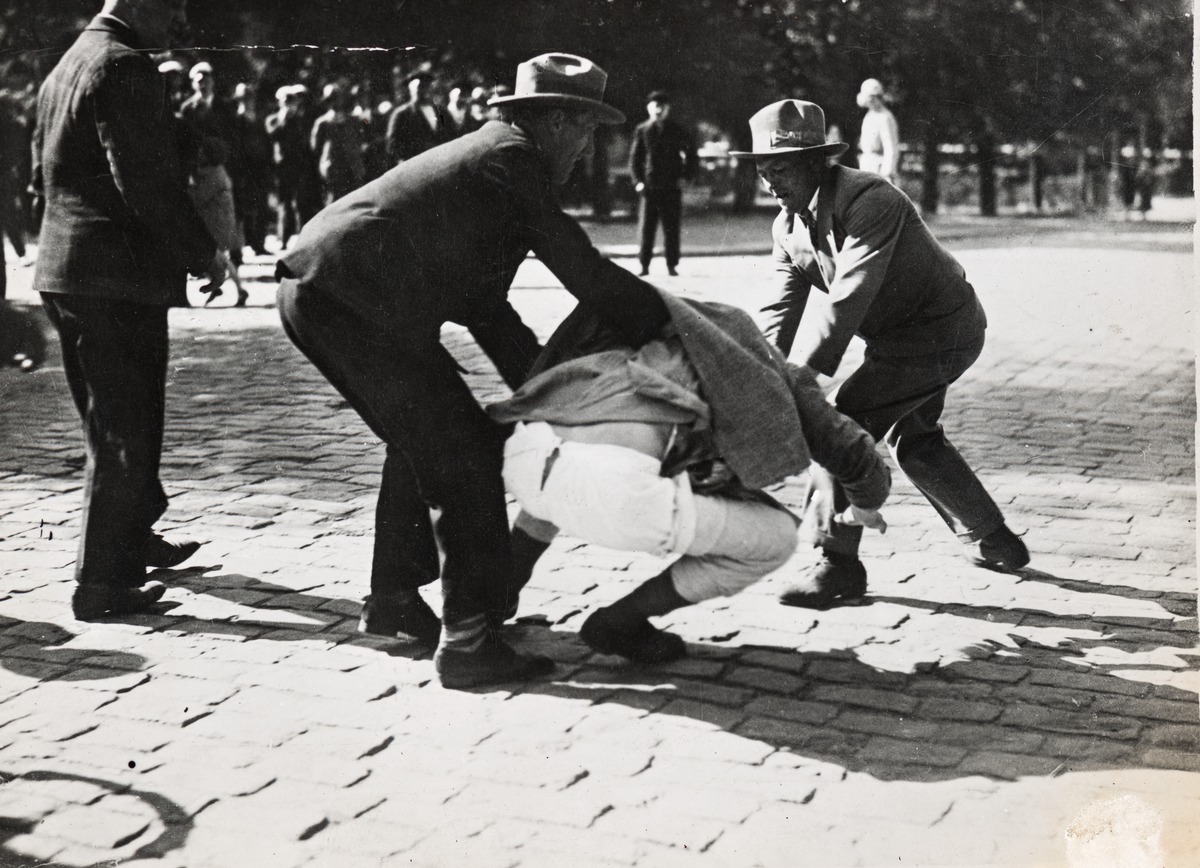
Eino Nieminen riisutaan Vaasan mellakassa
Eino Nieminen is being stripped during Vaasa riot
sisällön kuvaus: Kommunistisen "Työn Ääni" -lehden faktori Eino Nieminen riisuttiin ja pahoinpideltiin Vaasan oikeustalon edessä Lapuanliikkeen jäsenten toimesta (Iisakki Valkama ja Nuutti Nummikoski) Vaasan mellakan aikana. content description: Communist "Työn Ääni" -newspaper's publisher Eino Nieminen was stripped and assaulted in front of Vaasa's courthouse by Lapua Movement's members (Iisakki Valkama and Nuutti Nummikoski) during Vaasa riot.
Kuvaaja: Poutiainen, Paavo, kuvaaja
Vuosi: 1930
Paikka: Suomi, Suomi, Vaasa
Aiheet: Nieminen, Eino; historia; mellakat; pahoinpitely; history; riots; assault and battery; kravaller; misshandel